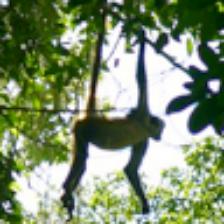
Label: NonHuman